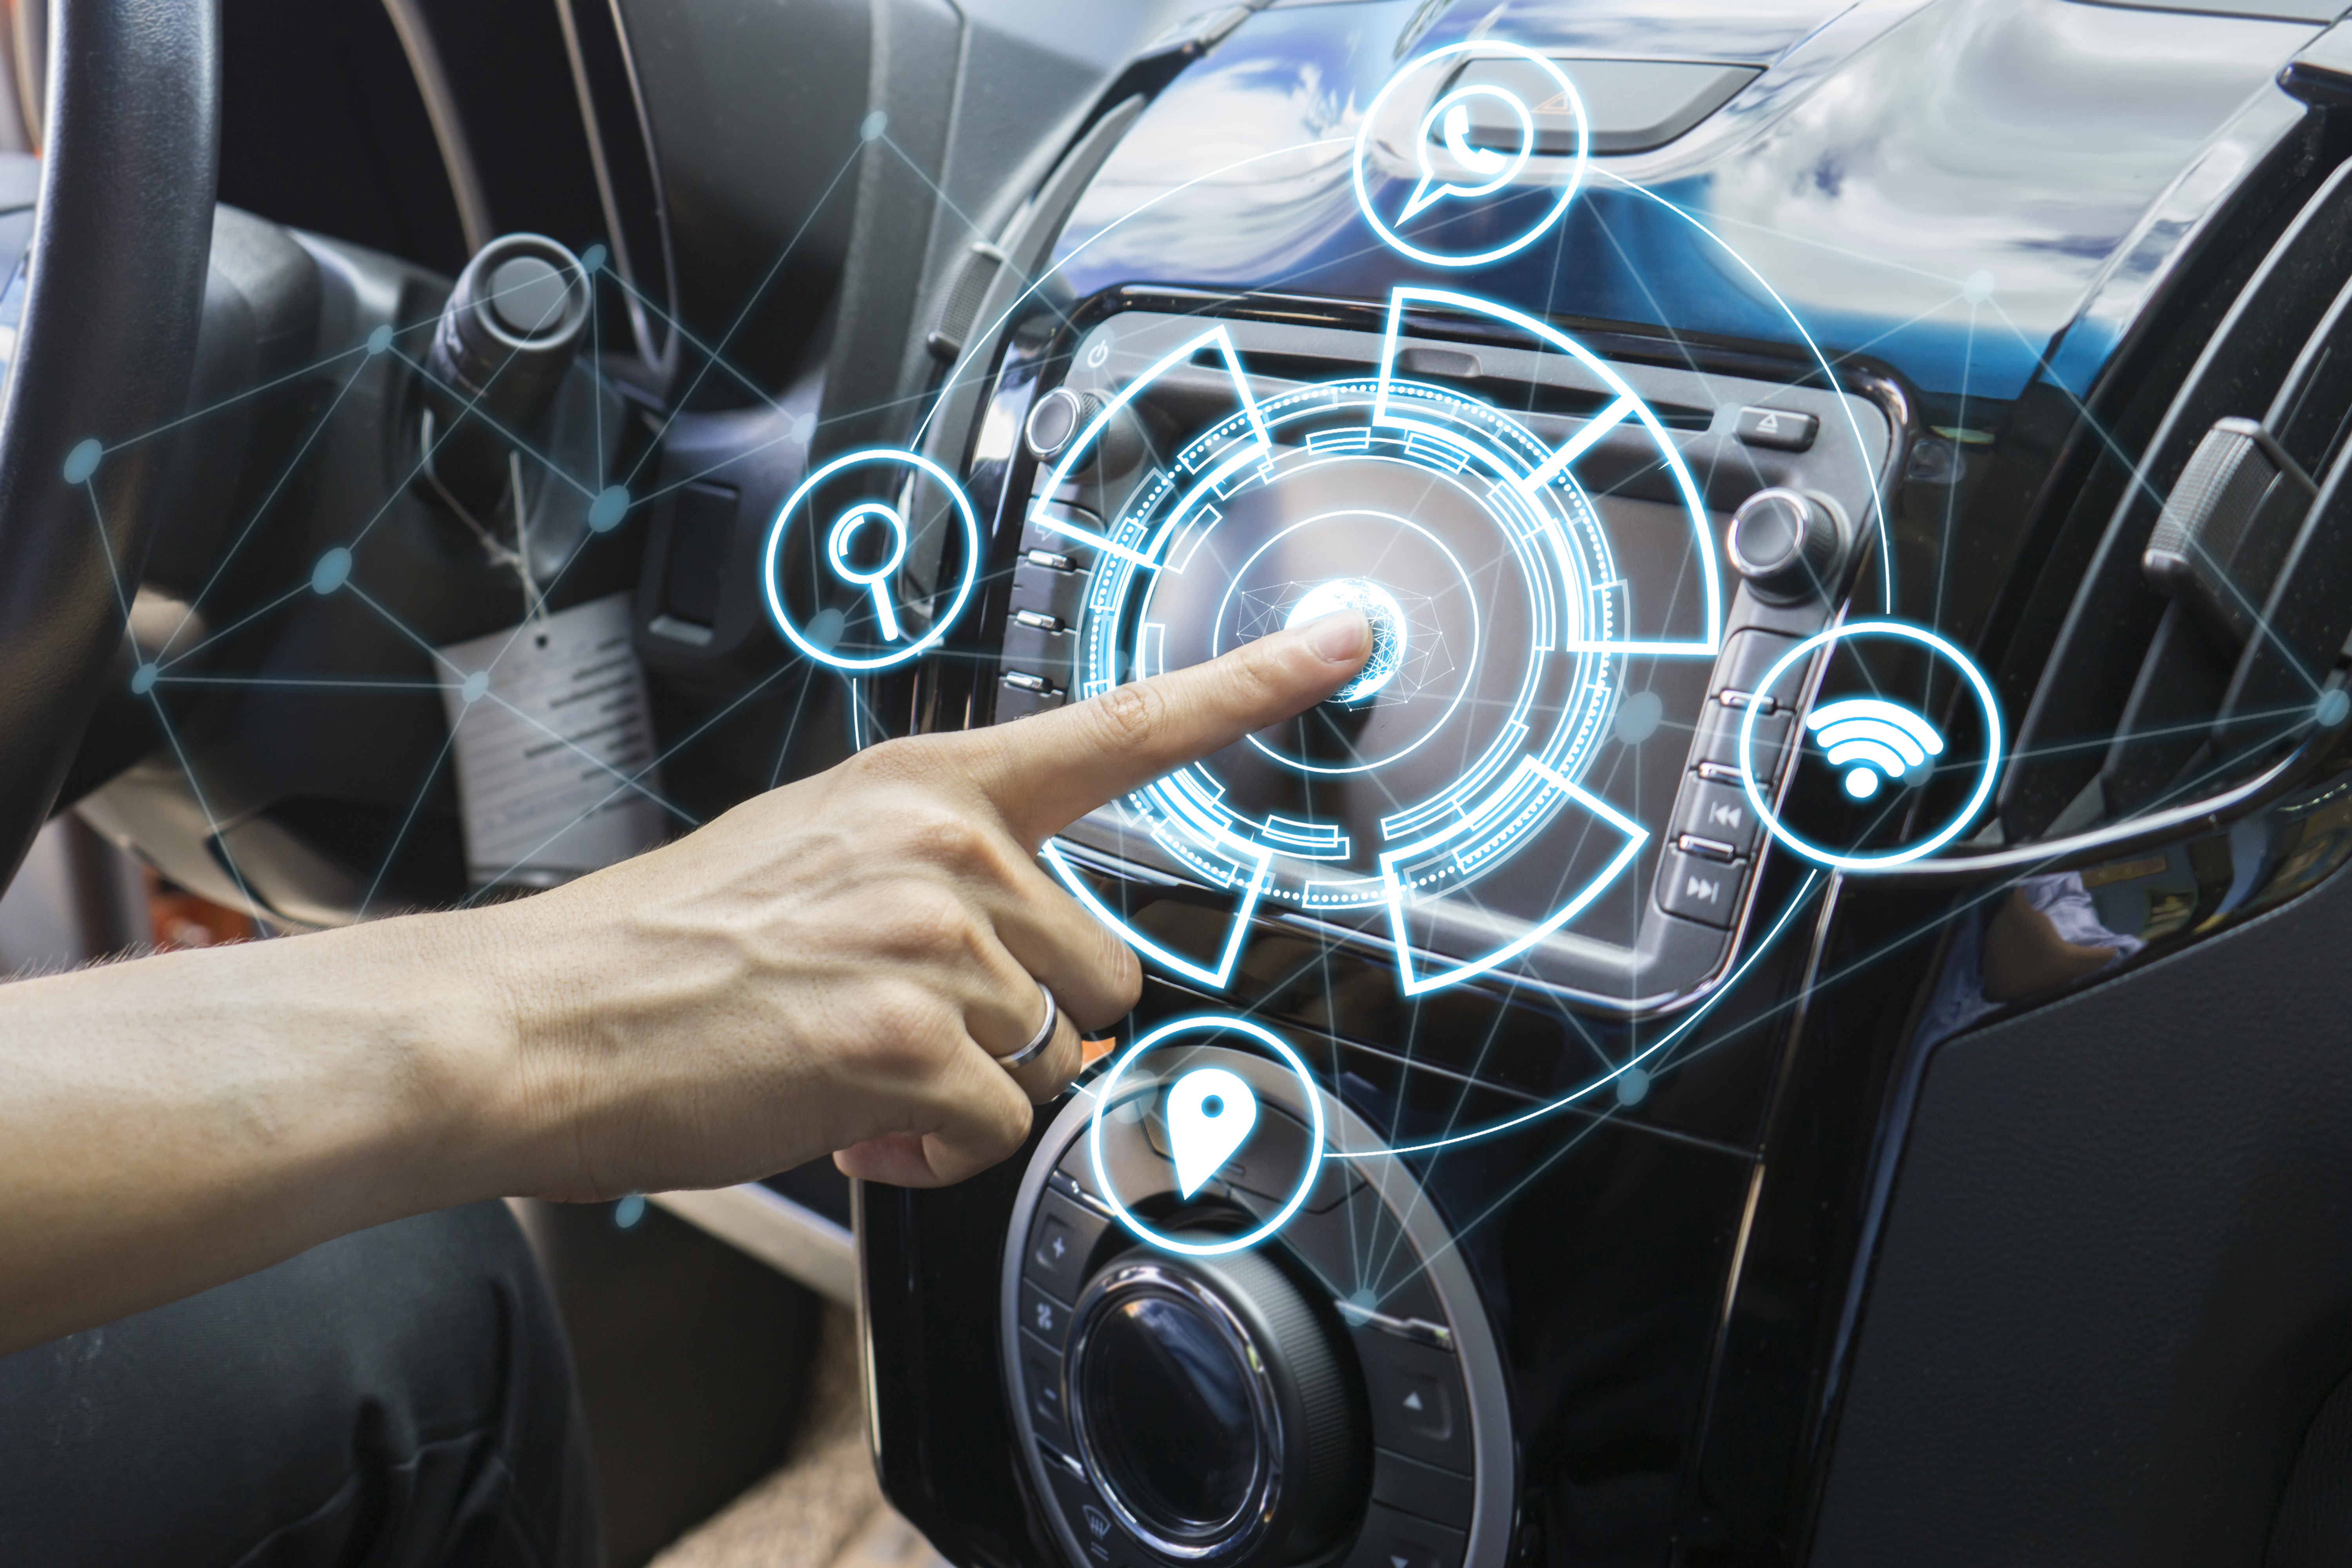
car, automotive, vehicle, digital, technology, futuristic, future, iot, driverless, driving, auto, smart, autonomous, self, hud, electric, system, interior, innovation, automobile, concept, interface, control, panel, graphical, assistant, driver, cockpit, user, abstract, automation, autopilot, computer, e cockpit, electronics, gui, hologram, information, map, menu, monitor, motor, navigation, road, screen, steering, touch, vr, woman, motor vehicle, automotive design, steering part, auto part, wheel, automotive lighting, tire, headlamp, steering wheel, automotive tire, automotive wheel system, engine, rim, hubcap